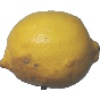
Label: Lemon 1